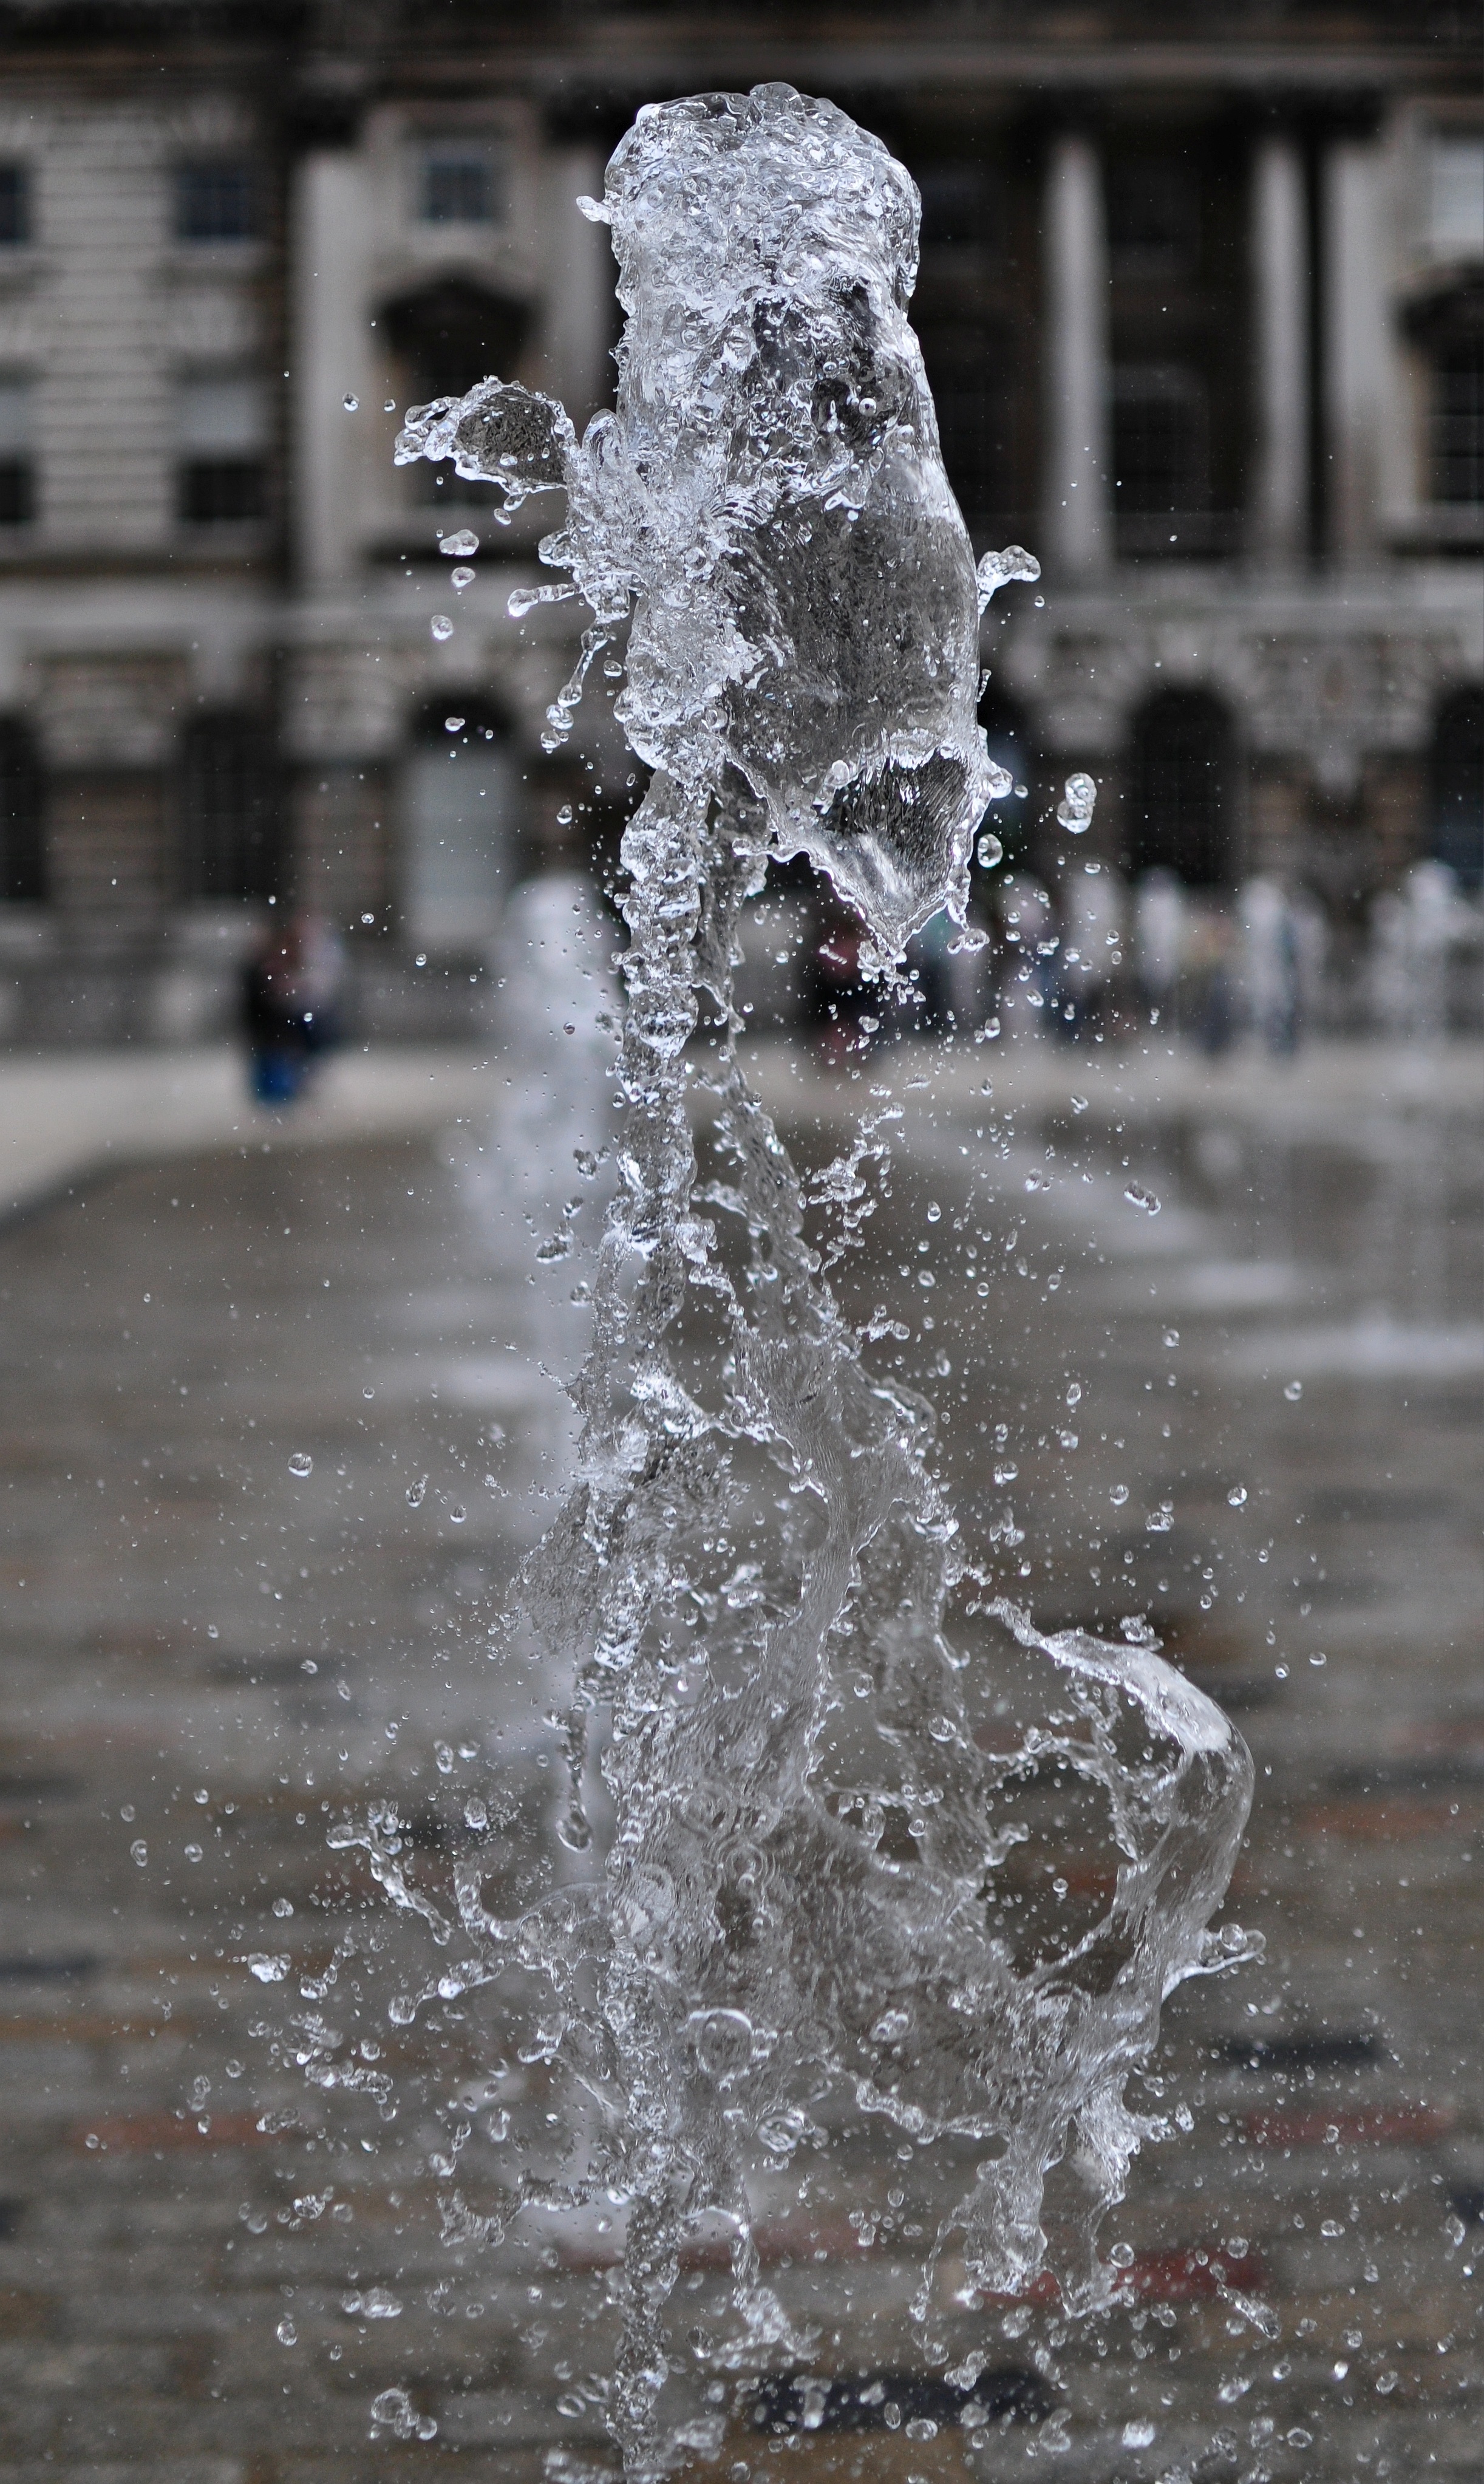
water, snow, winter, frost, ice, reflection, weather, season, fountain, water feature, freezing